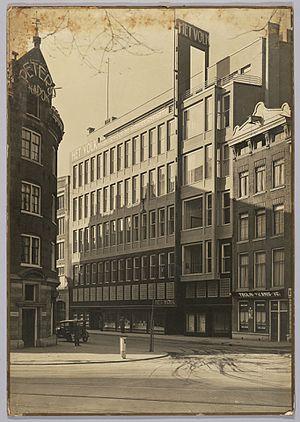
De Arbeiderspers est une maison d'édition néerlandaise fondée en 1929 à l'initiative du Parti social-démocrate des ouvriers et basée à Amsterdam.